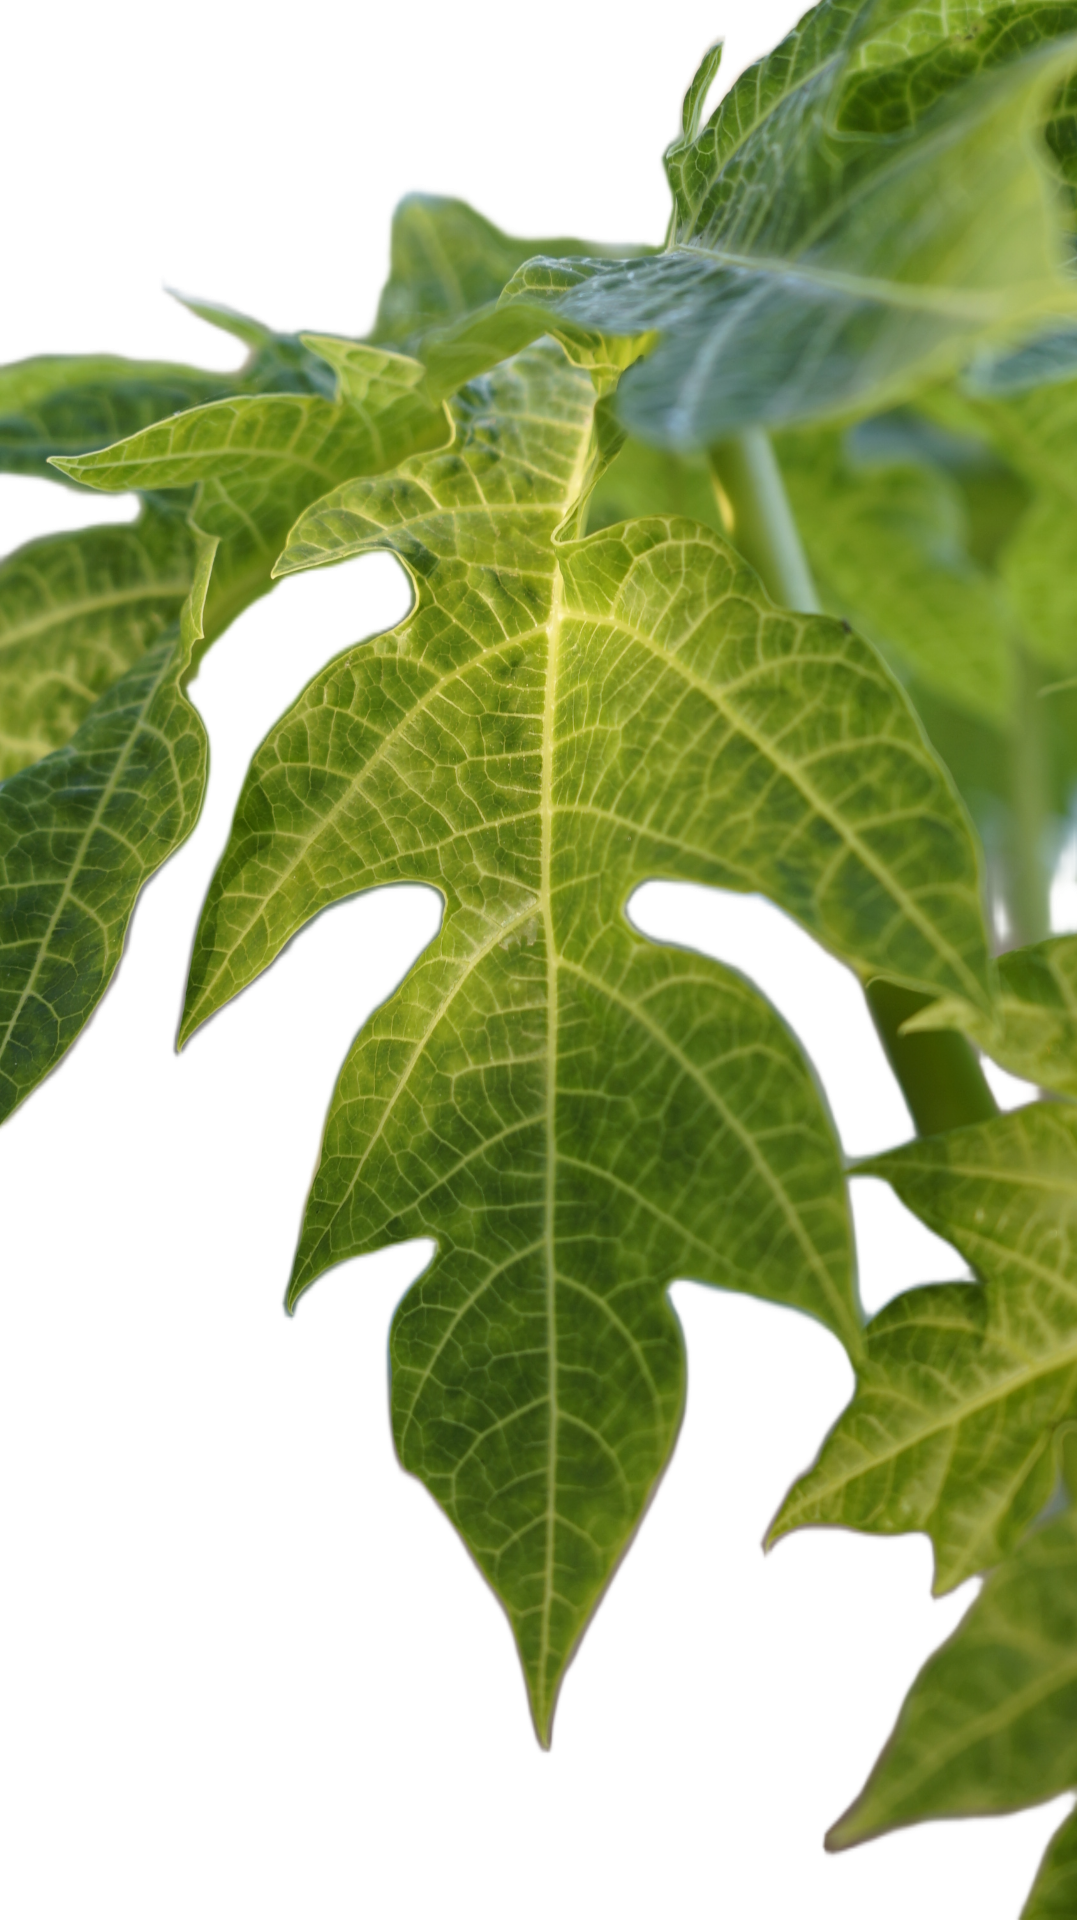
Crop: Papaya
Label: Curled_Yellow_Spot